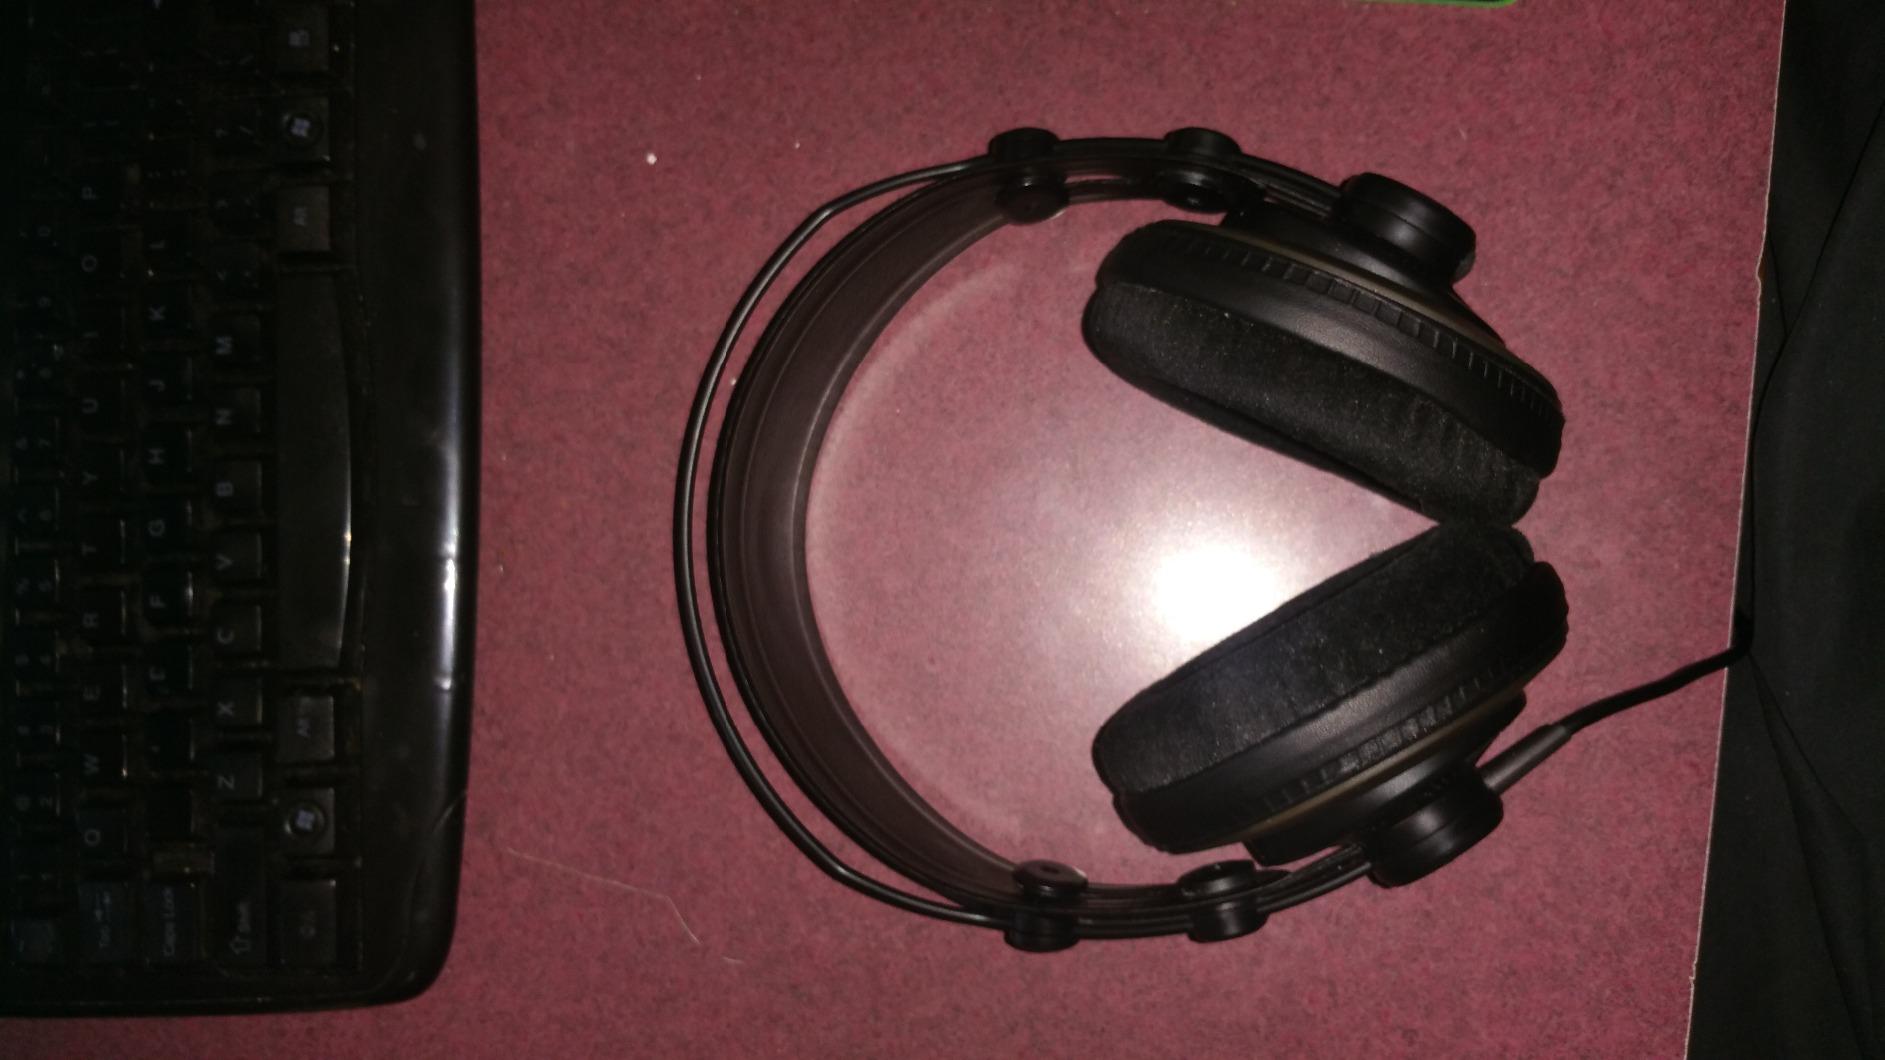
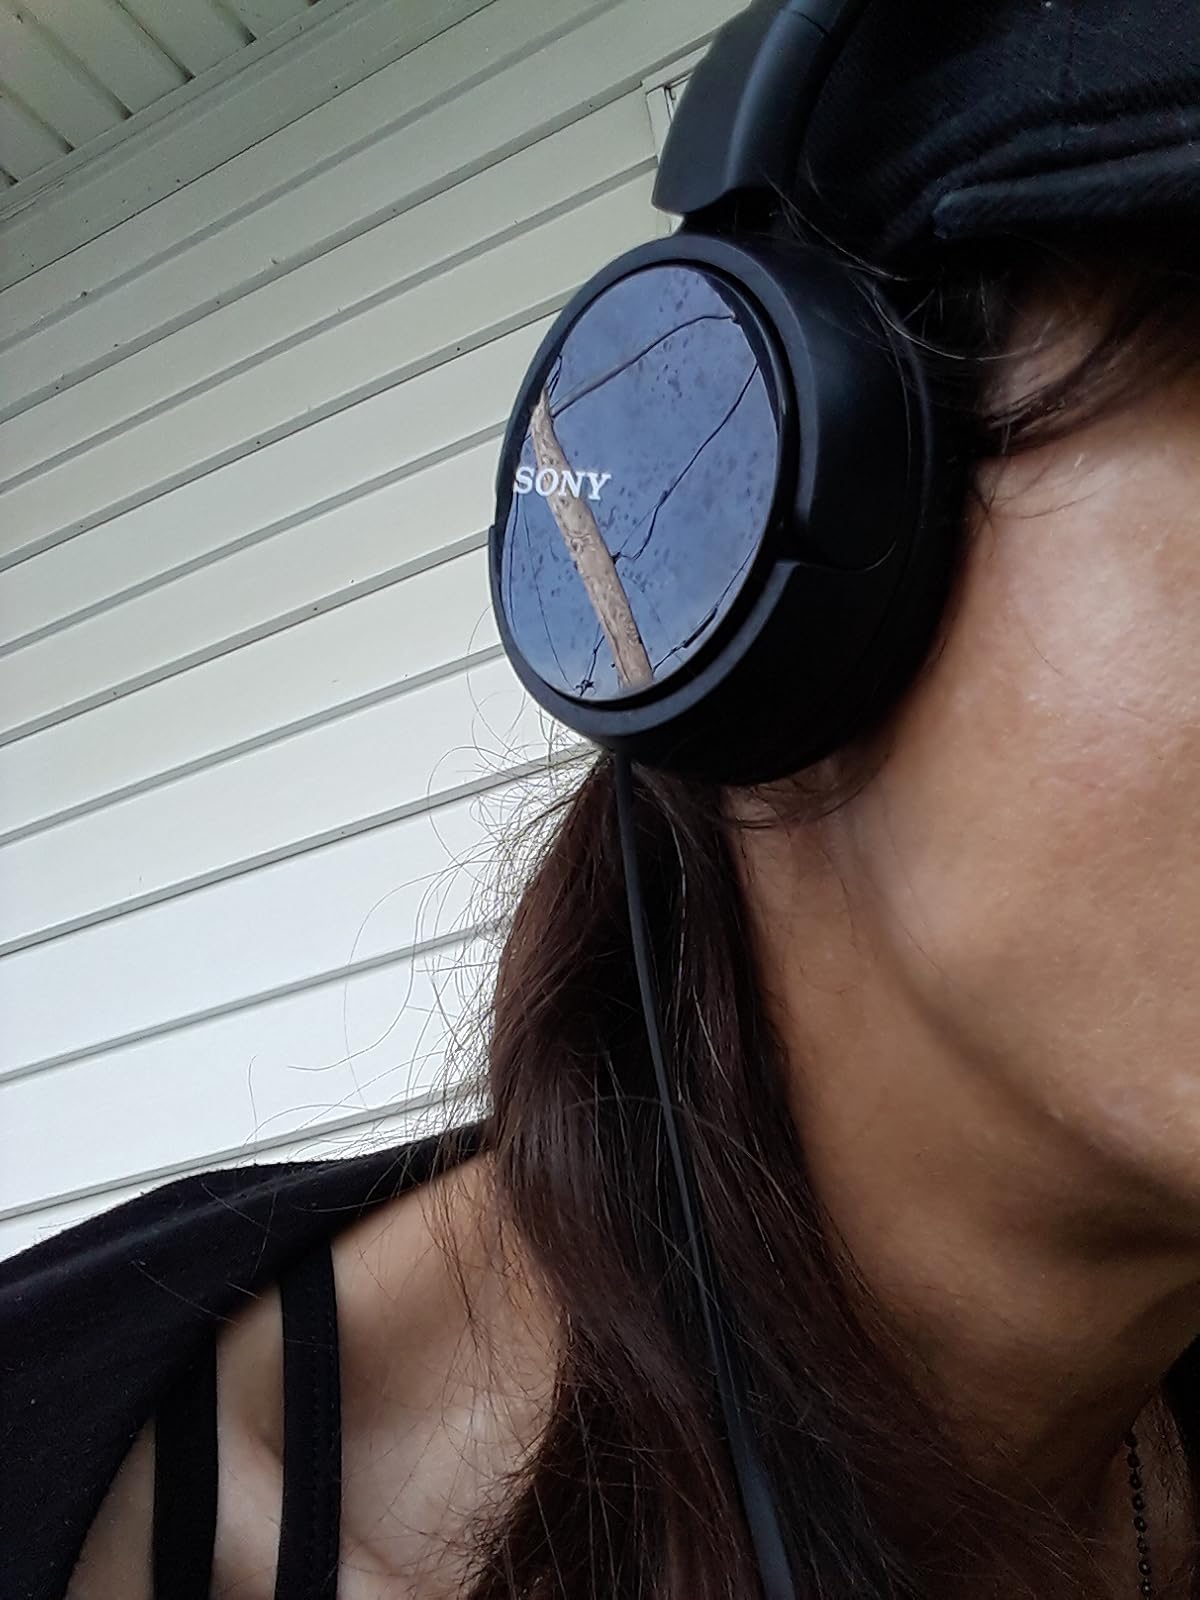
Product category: headphones
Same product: no